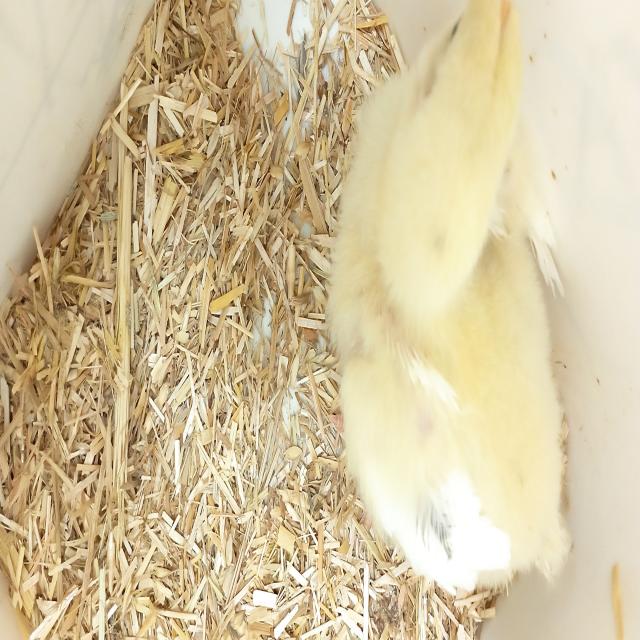
Weight: 221 g